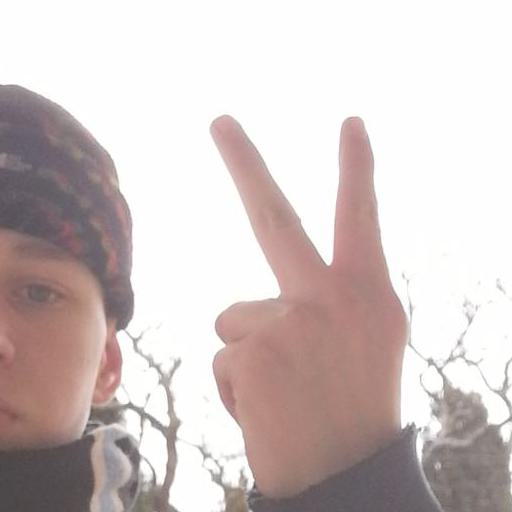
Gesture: peace_inverted